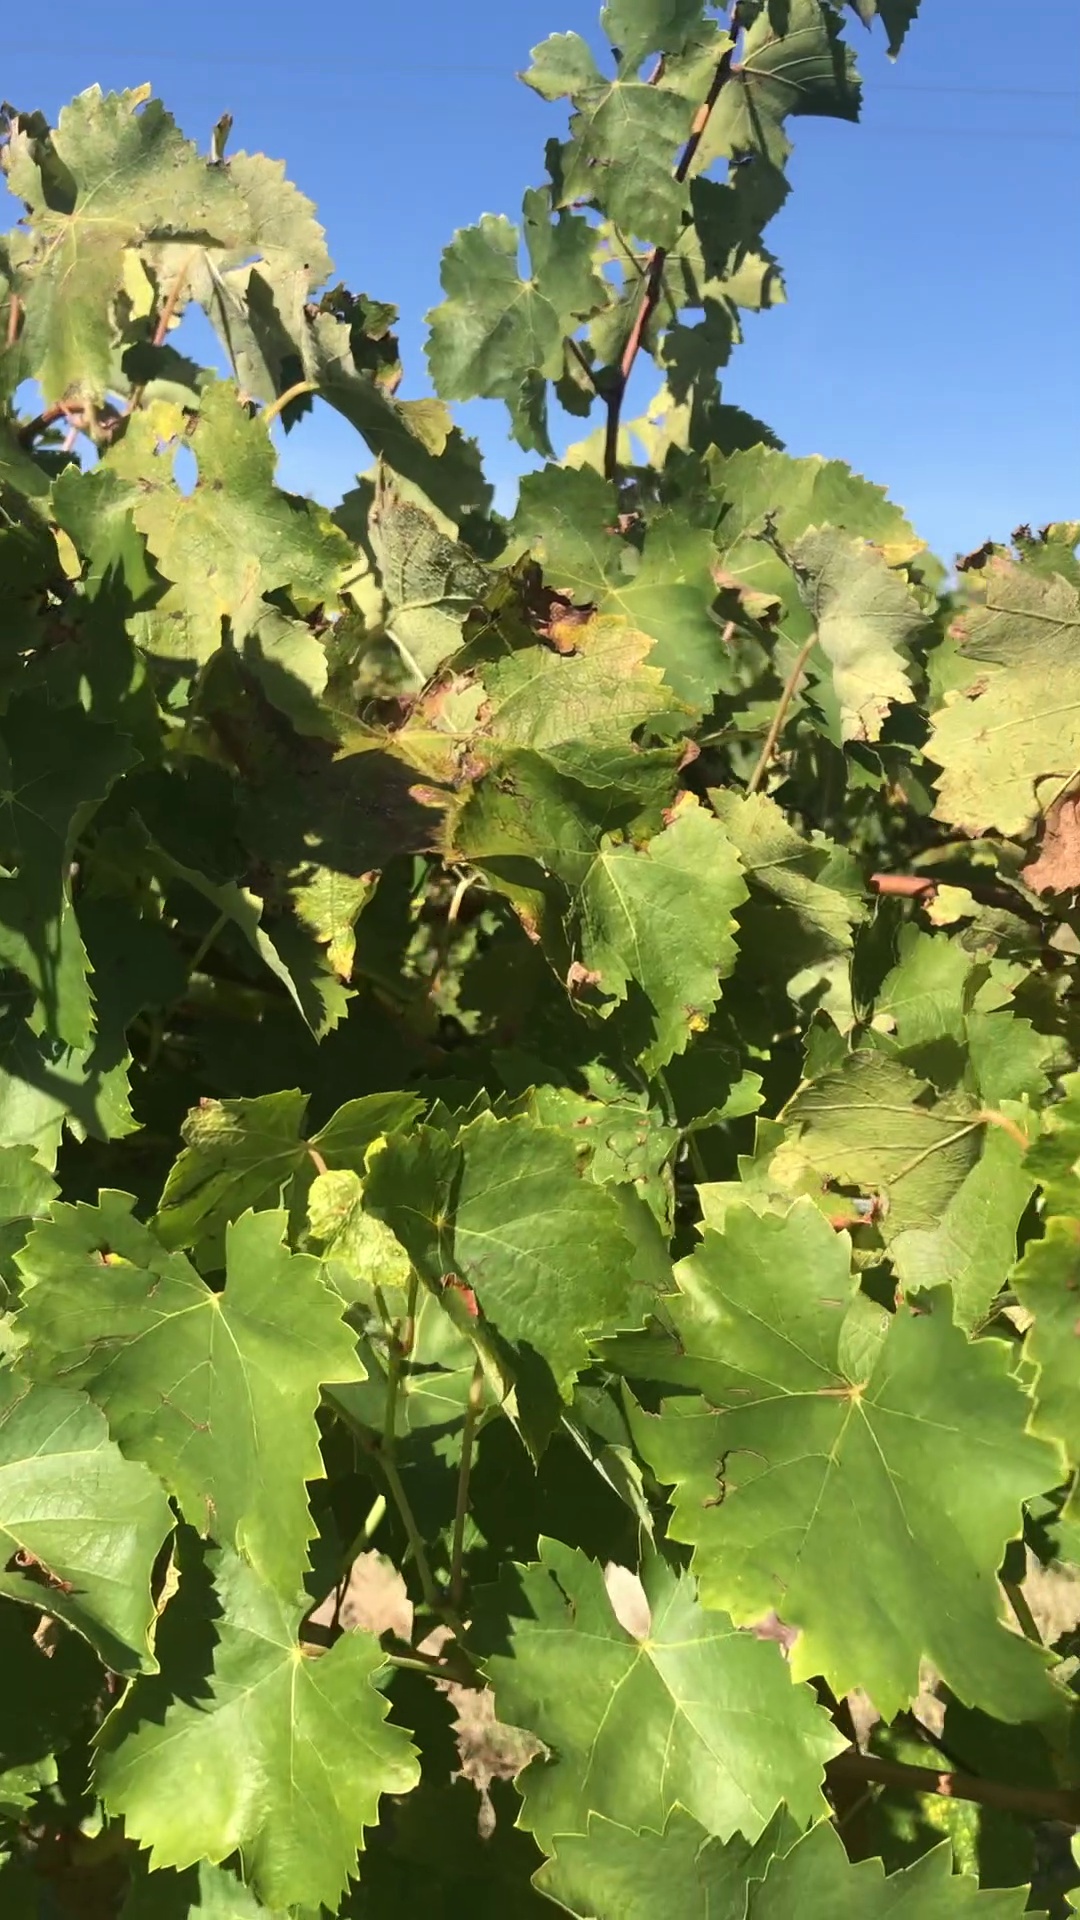
Label: healthy